Derapur

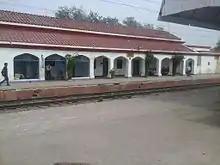
Rura Railway Station

Derapur is well connected by trains and roads. Rura is the nearest railway station (NCR) to Derapur town. Rura is towards the north at a distance of where super-fast and express trains are available. It is connected towards east Kanpur Patna, Havrah and towards west Aligarh, Agra, Delhi, etc. It is also connected by roads to the Golden Quadrilateral National Highway of India at Mungisapur, at a distance of towards the south. It is situated on the south bank of the river Sengur.